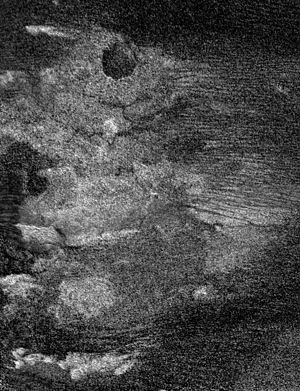
Shikoku Facula est une zone d'albédo élevé de Titan, satellite naturel de Saturne.